Eduardo Torroja

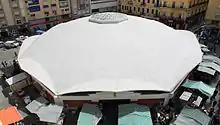
Ingeniero Torroja Market, Algeciras

He planned and directed various types of projects, including the foundations of bridge piers, bridges, water supply and sanitation works, and various urban buildings.